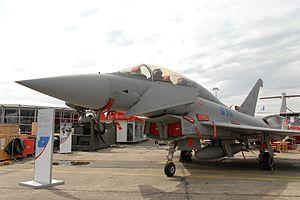
Un Eurofighter Typhoon au Salon international du Bourget de 2007.